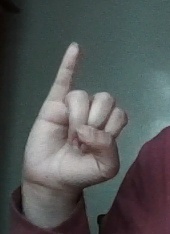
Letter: meem